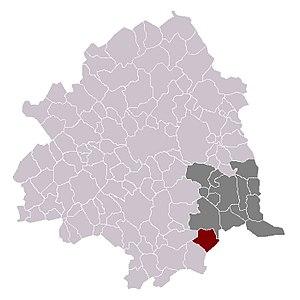
Cappelle-en-Pévèle dans son canton et son arrondissement
Cappelle-en-Pévèle est une commune française située dans le département du Nord, en région Hauts-de-France. Cette commune rurale se situe dans la Pévèle, région naturelle du Nord de la France. Entourée par les communes de Templeuve, Mérignies, Auchy-lez-Orchies, Bersée, Nomain et Pont-à-Marcq, Cappelle-en-Pévèle est située à 15,8 km au sud-est de la ville de Lille.